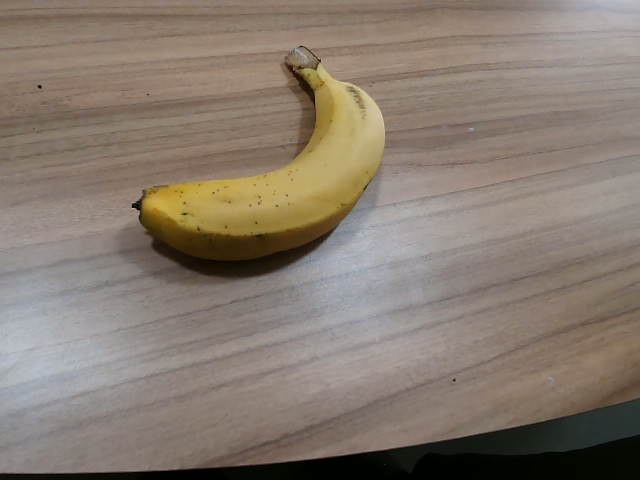
Label: Ripe_Banana